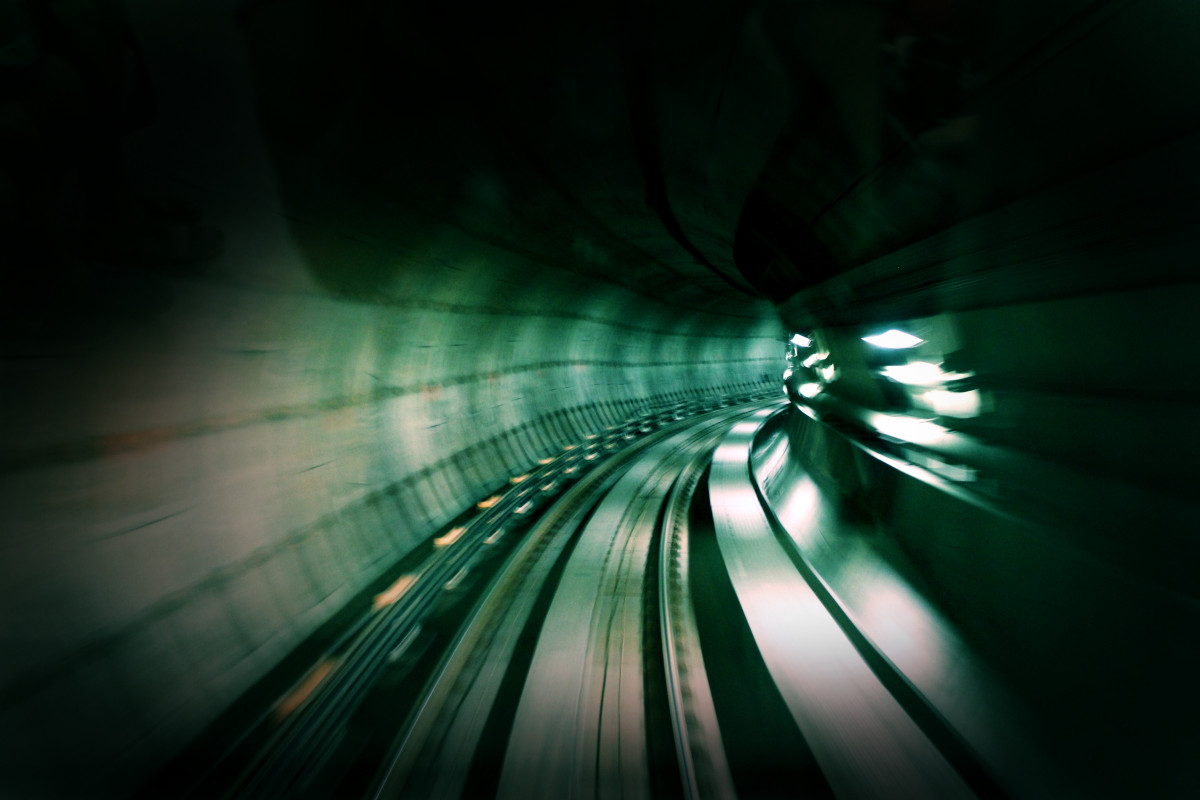
Tags: night, sunlight, atmosphere, line, green, reflection, color, darkness, circle, lens flare, symmetry, shape, macro photography